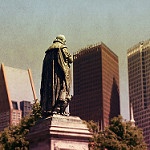
Scene: Outdoor